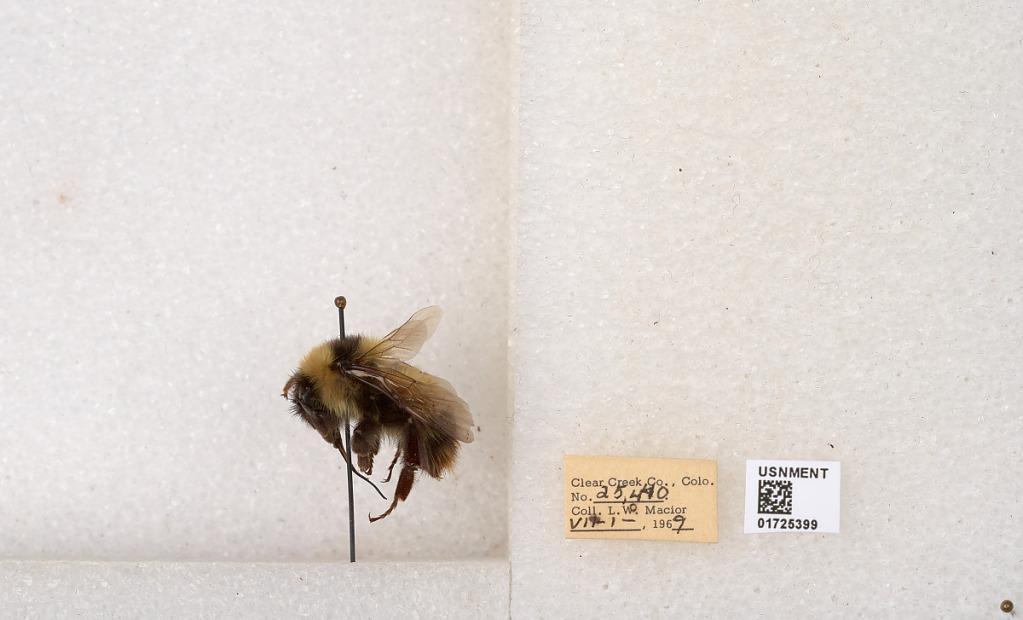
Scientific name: Bombus kirbyellus
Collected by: L. Macior
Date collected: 1969-7-1
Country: United States
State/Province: Colorado
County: Clear Creek
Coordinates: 39.6891, -105.644